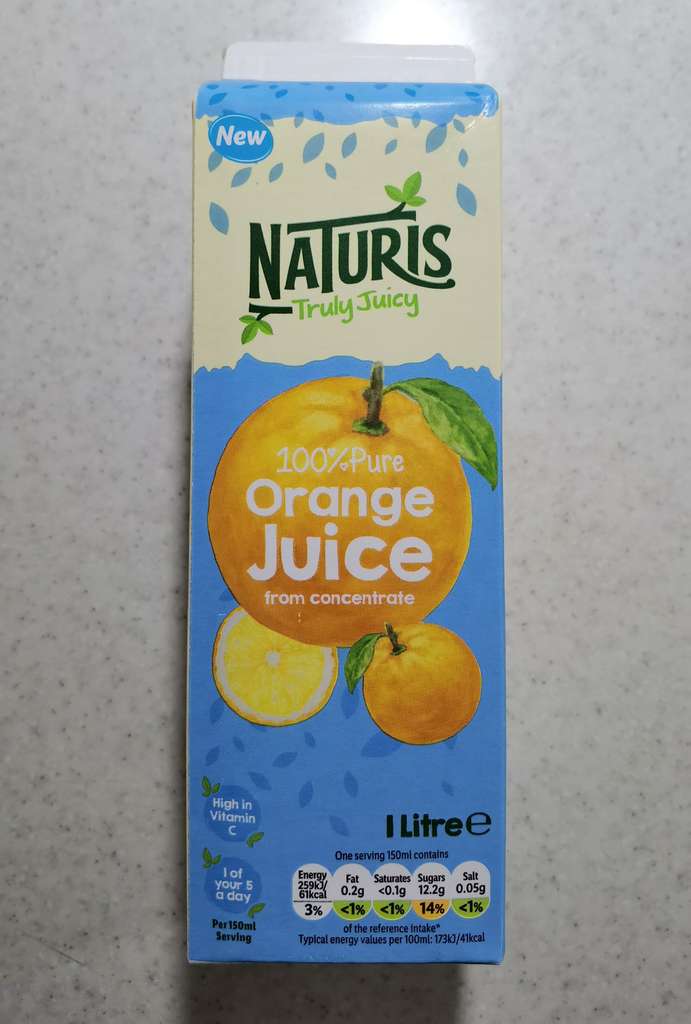
Label: cardboard